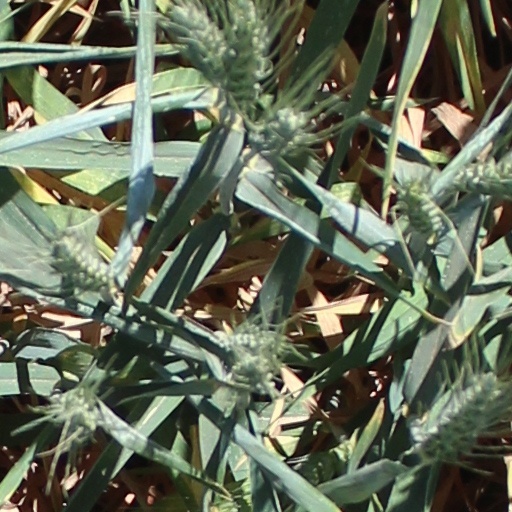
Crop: wheat